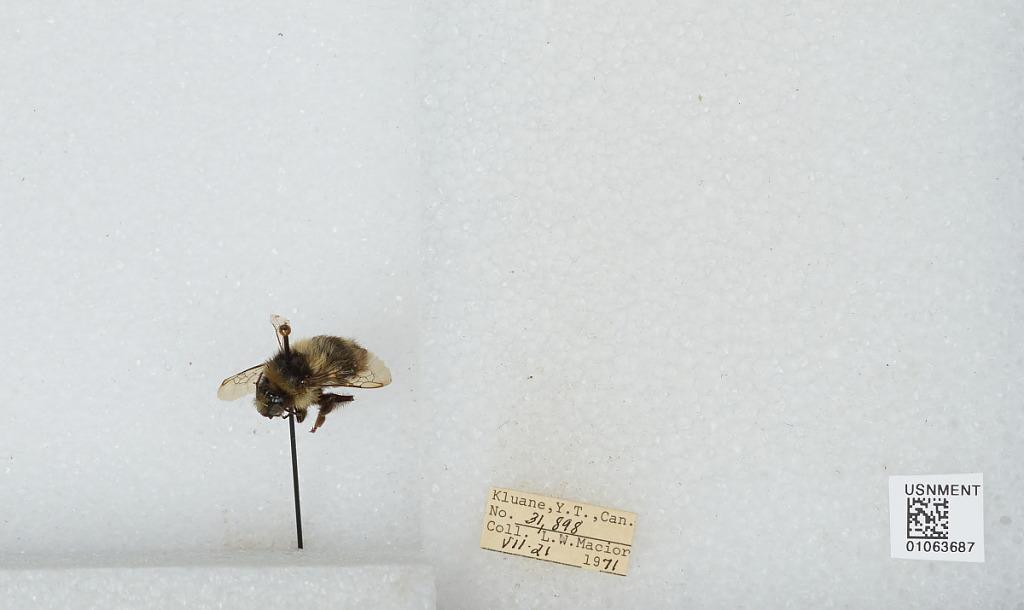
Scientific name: Bombus bifarius nearcticus
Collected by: L. Macior
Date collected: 1971-7-21
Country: Canada
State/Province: Yukon Territory
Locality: Kluane
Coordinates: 60.75, -139.5